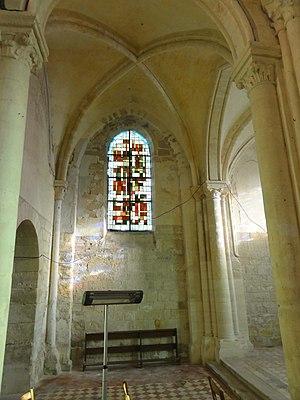
Intérieur de l'église - voir titre.
L’église Saint-Martin est une église catholique paroissiale située à Ableiges, dans le Val-d'Oise, en France. Elle remplace probablement un premier édifice attesté en 1071. L'église actuelle se caractérise par un chœur-halle rectangulaire de six travées, réparties sur trois vaisseaux, et se terminant par un chevet plat. Cet ensemble paraît assez homogène à la première vue, mais l'on peut distinguer trois campagnes de construction distinctes en regardant de près la sculpture des chapiteaux, qui est d'un bon niveau, et les voûtes. Le vaisseau central avec le clocher encore d'allure romane et les arcs-doubleaux vers les croisillons constitue la partie la plus ancienne, et semble dater des années 1160 / 1170. À l'intérieur, l'architecture évoque la première période gothique. Le collatéral sud est un peu plus récent, et le collatéral nord remonte seulement aux années 1220, comme l'indiquent notamment une clé de voûte, l'arc formeret au nord de la chapelle de la Vierge, et certains chapiteaux.